Chirag Patil

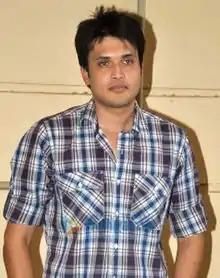
Patil in 2012

Chirag Patil (born 10 March 1987) is an Indian actor who appears in Hindi and Marathi films. He is best known for his role as Omkar in "Vazandar" (2016) directed by Sachin Kundalkar. Patil made his big screen debut with "Raada Rox" (2011), the film was directed by Rahul Thackeray and Heyramb S Khot. He made his Bollywood debut with "Chargesheet" (2011) directed by Dev Anand. He is the son of a famous Indian cricketer Sandeep Patil and played the role of his father in the movie "83" based on the 1983 Cricket World Cup win by the Indian Cricket team.